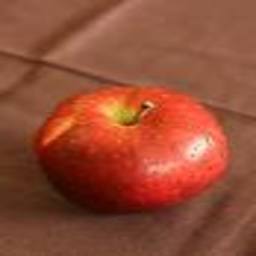
Label: Apple